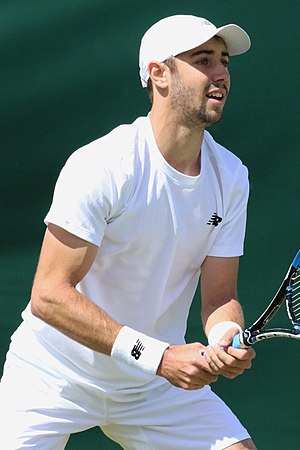
Jordan Thompson
Jordan Thompson er en professionel mandlig tennisspiller fra Australien.